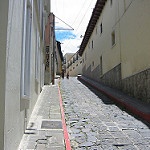
Scene: Outdoor